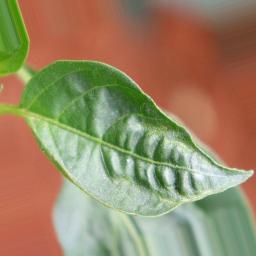
Label: mites_and_trips